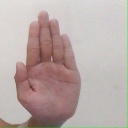
अक्षर: ध